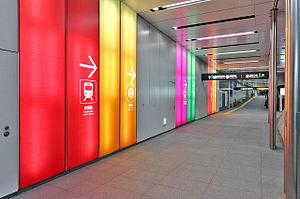
La liste des stations du métro de Tokyo est une liste alphabétique des stations du métro de Tokyo, au Japon. Elle comprend les stations des deux réseaux composant le métro de Tokyo: Tokyo Metro et Toei.